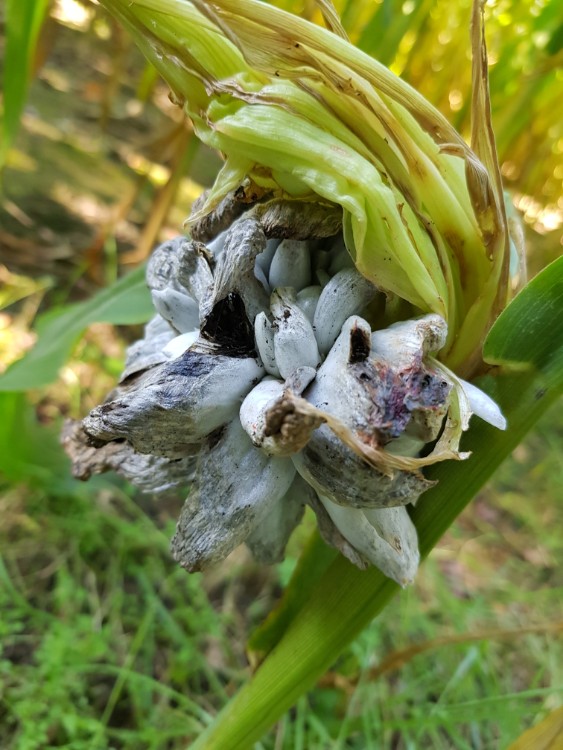
Plant: Corn
Disease: corn smut